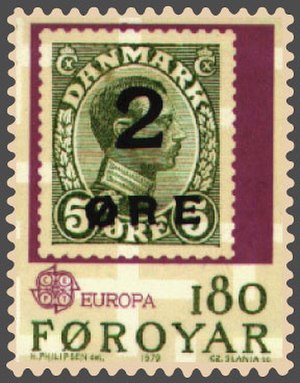
Europamærke
Færøsk europamærke fra 1979 med CEPT-logoet
Europamærker er blevet udstedt hvert år siden 1956. Første sæt repræsenterede de stiftende seks medlemmer af Europæiske Kul- og Stålfællesskab, og derefter European Conference of Postal and Telecommunications Administrations i 1959 og PostEurop siden 1993.